Peter Brötzmann

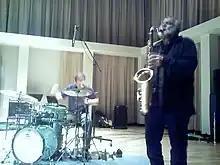
Brötzmann on tenor saxophone, Minnesota Sur Seine, 2006

Brötzmann was born in Remscheid on 6 March 1941. He studied painting in Wuppertal and was involved with the Fluxus movement but grew dissatisfied with art galleries and exhibitions. He experienced his first jazz concert when he saw American jazz musician Sidney Bechet while still in school at Wuppertal, and it made a lasting impression. He was also inspired by Miles Davis and John Coltrane.